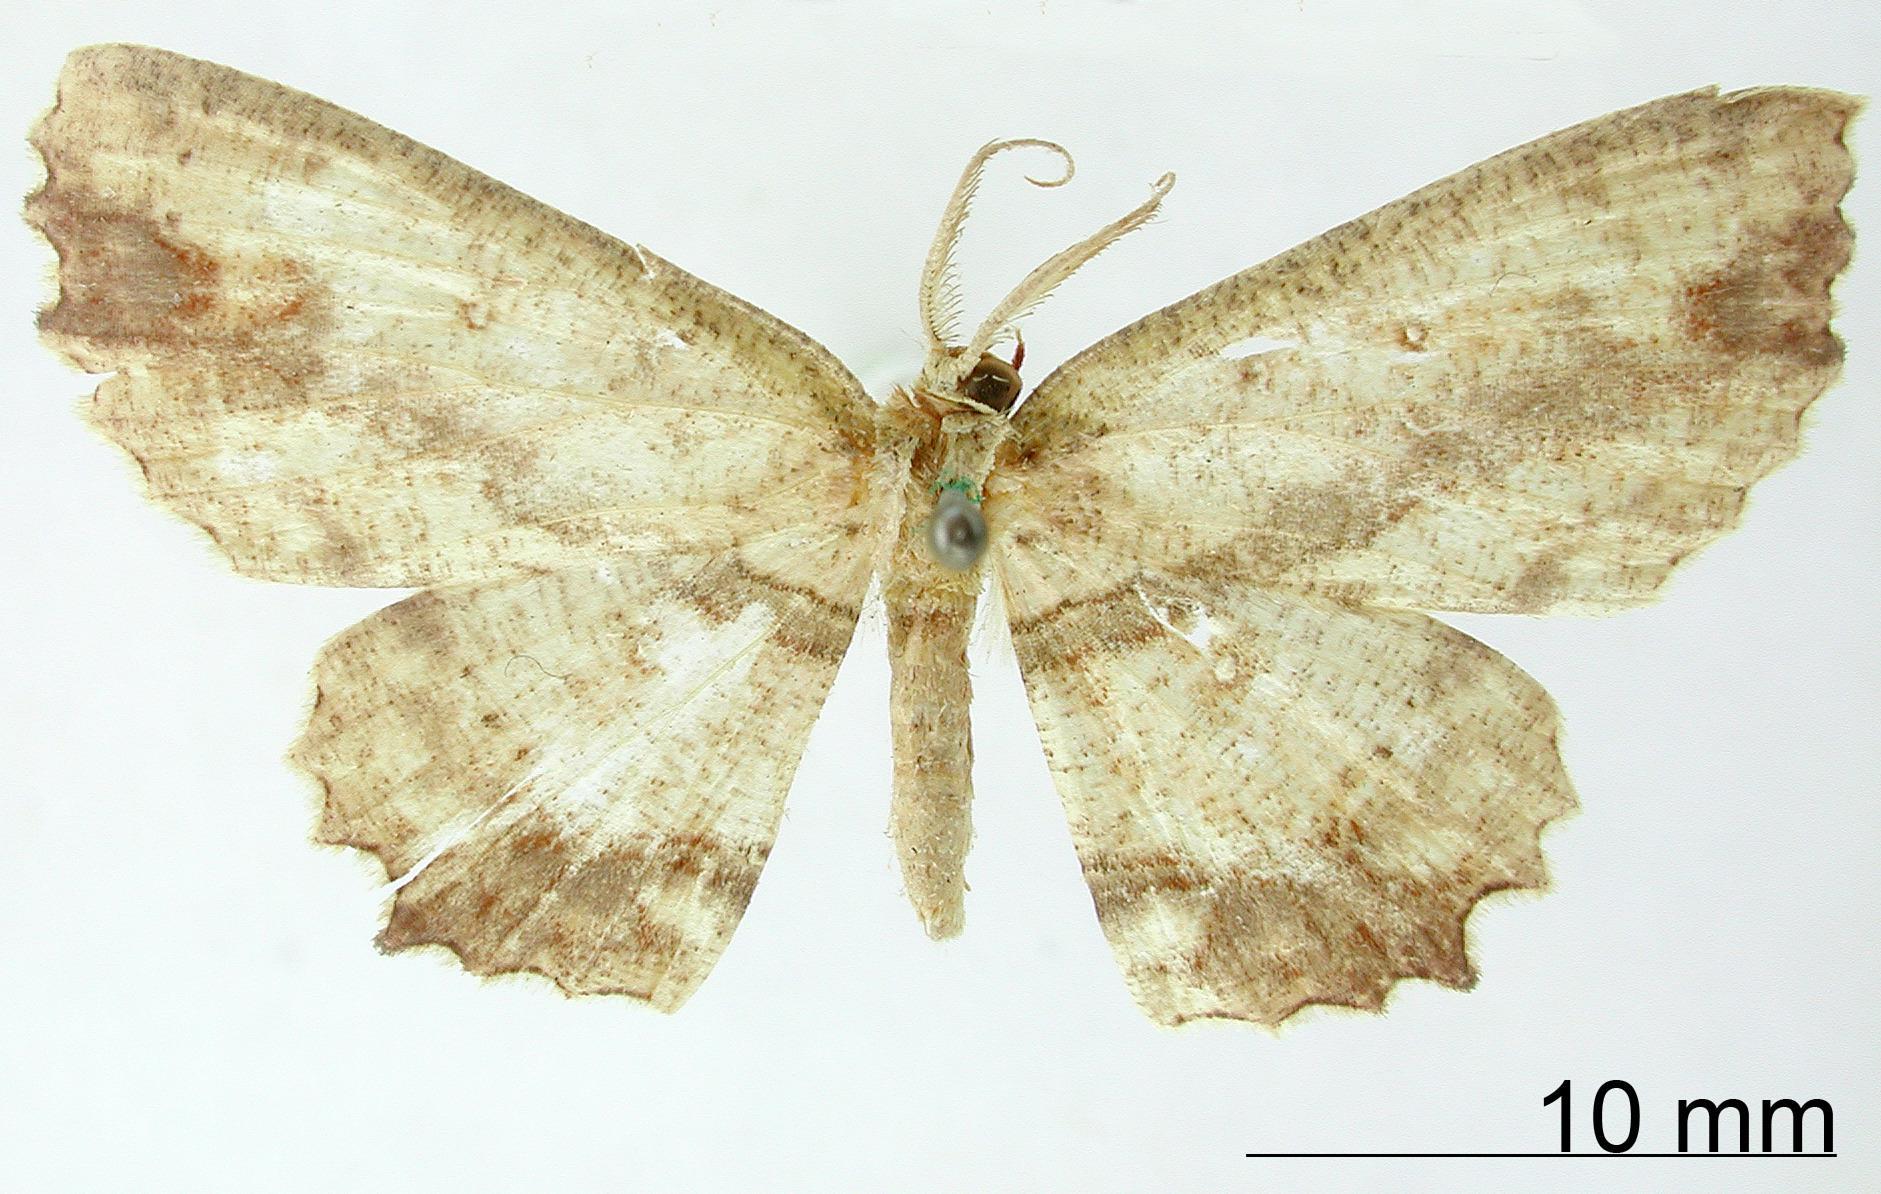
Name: Anisodes abruptaria
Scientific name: Anisodes abruptaria Warren, 1906
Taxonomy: Animalia, Arthropoda, Insecta, Lepidoptera, Geometridae, Sterrhinae
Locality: St. Jean, Maroni, French Guiana